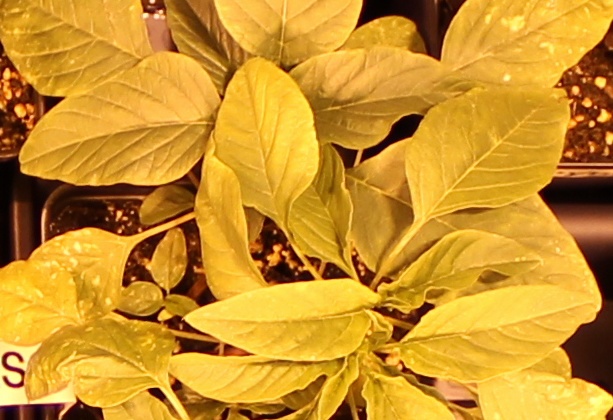
Label: Palmer Amaranth